Thos. W. Ward

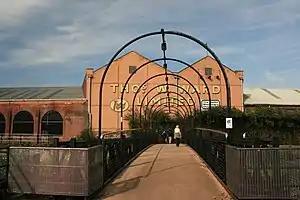

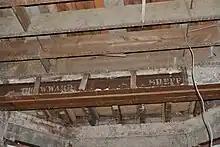
Early Thos. W. Ward Steel Girder

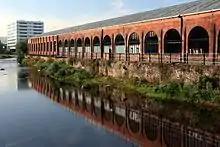
Albion Works 2013

Thos. W. Ward Ltd was a Sheffield, Yorkshire, business primarily working steel, engineering and cement. It began as coal and coke merchants. It expanded into recycling metal for Sheffield's steel industry, and then the supply and manufacture of machinery.